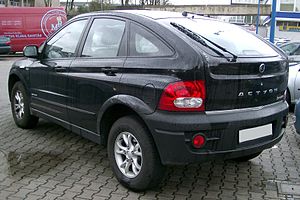
SsangYong Actyon
SsangYong Actyon er en SUV eller pickup fra den sydkoreanske bilfabrikant SsangYong. Bilen afløste i 2006 forgængeren Musso og findes i to forskellige udførelser: